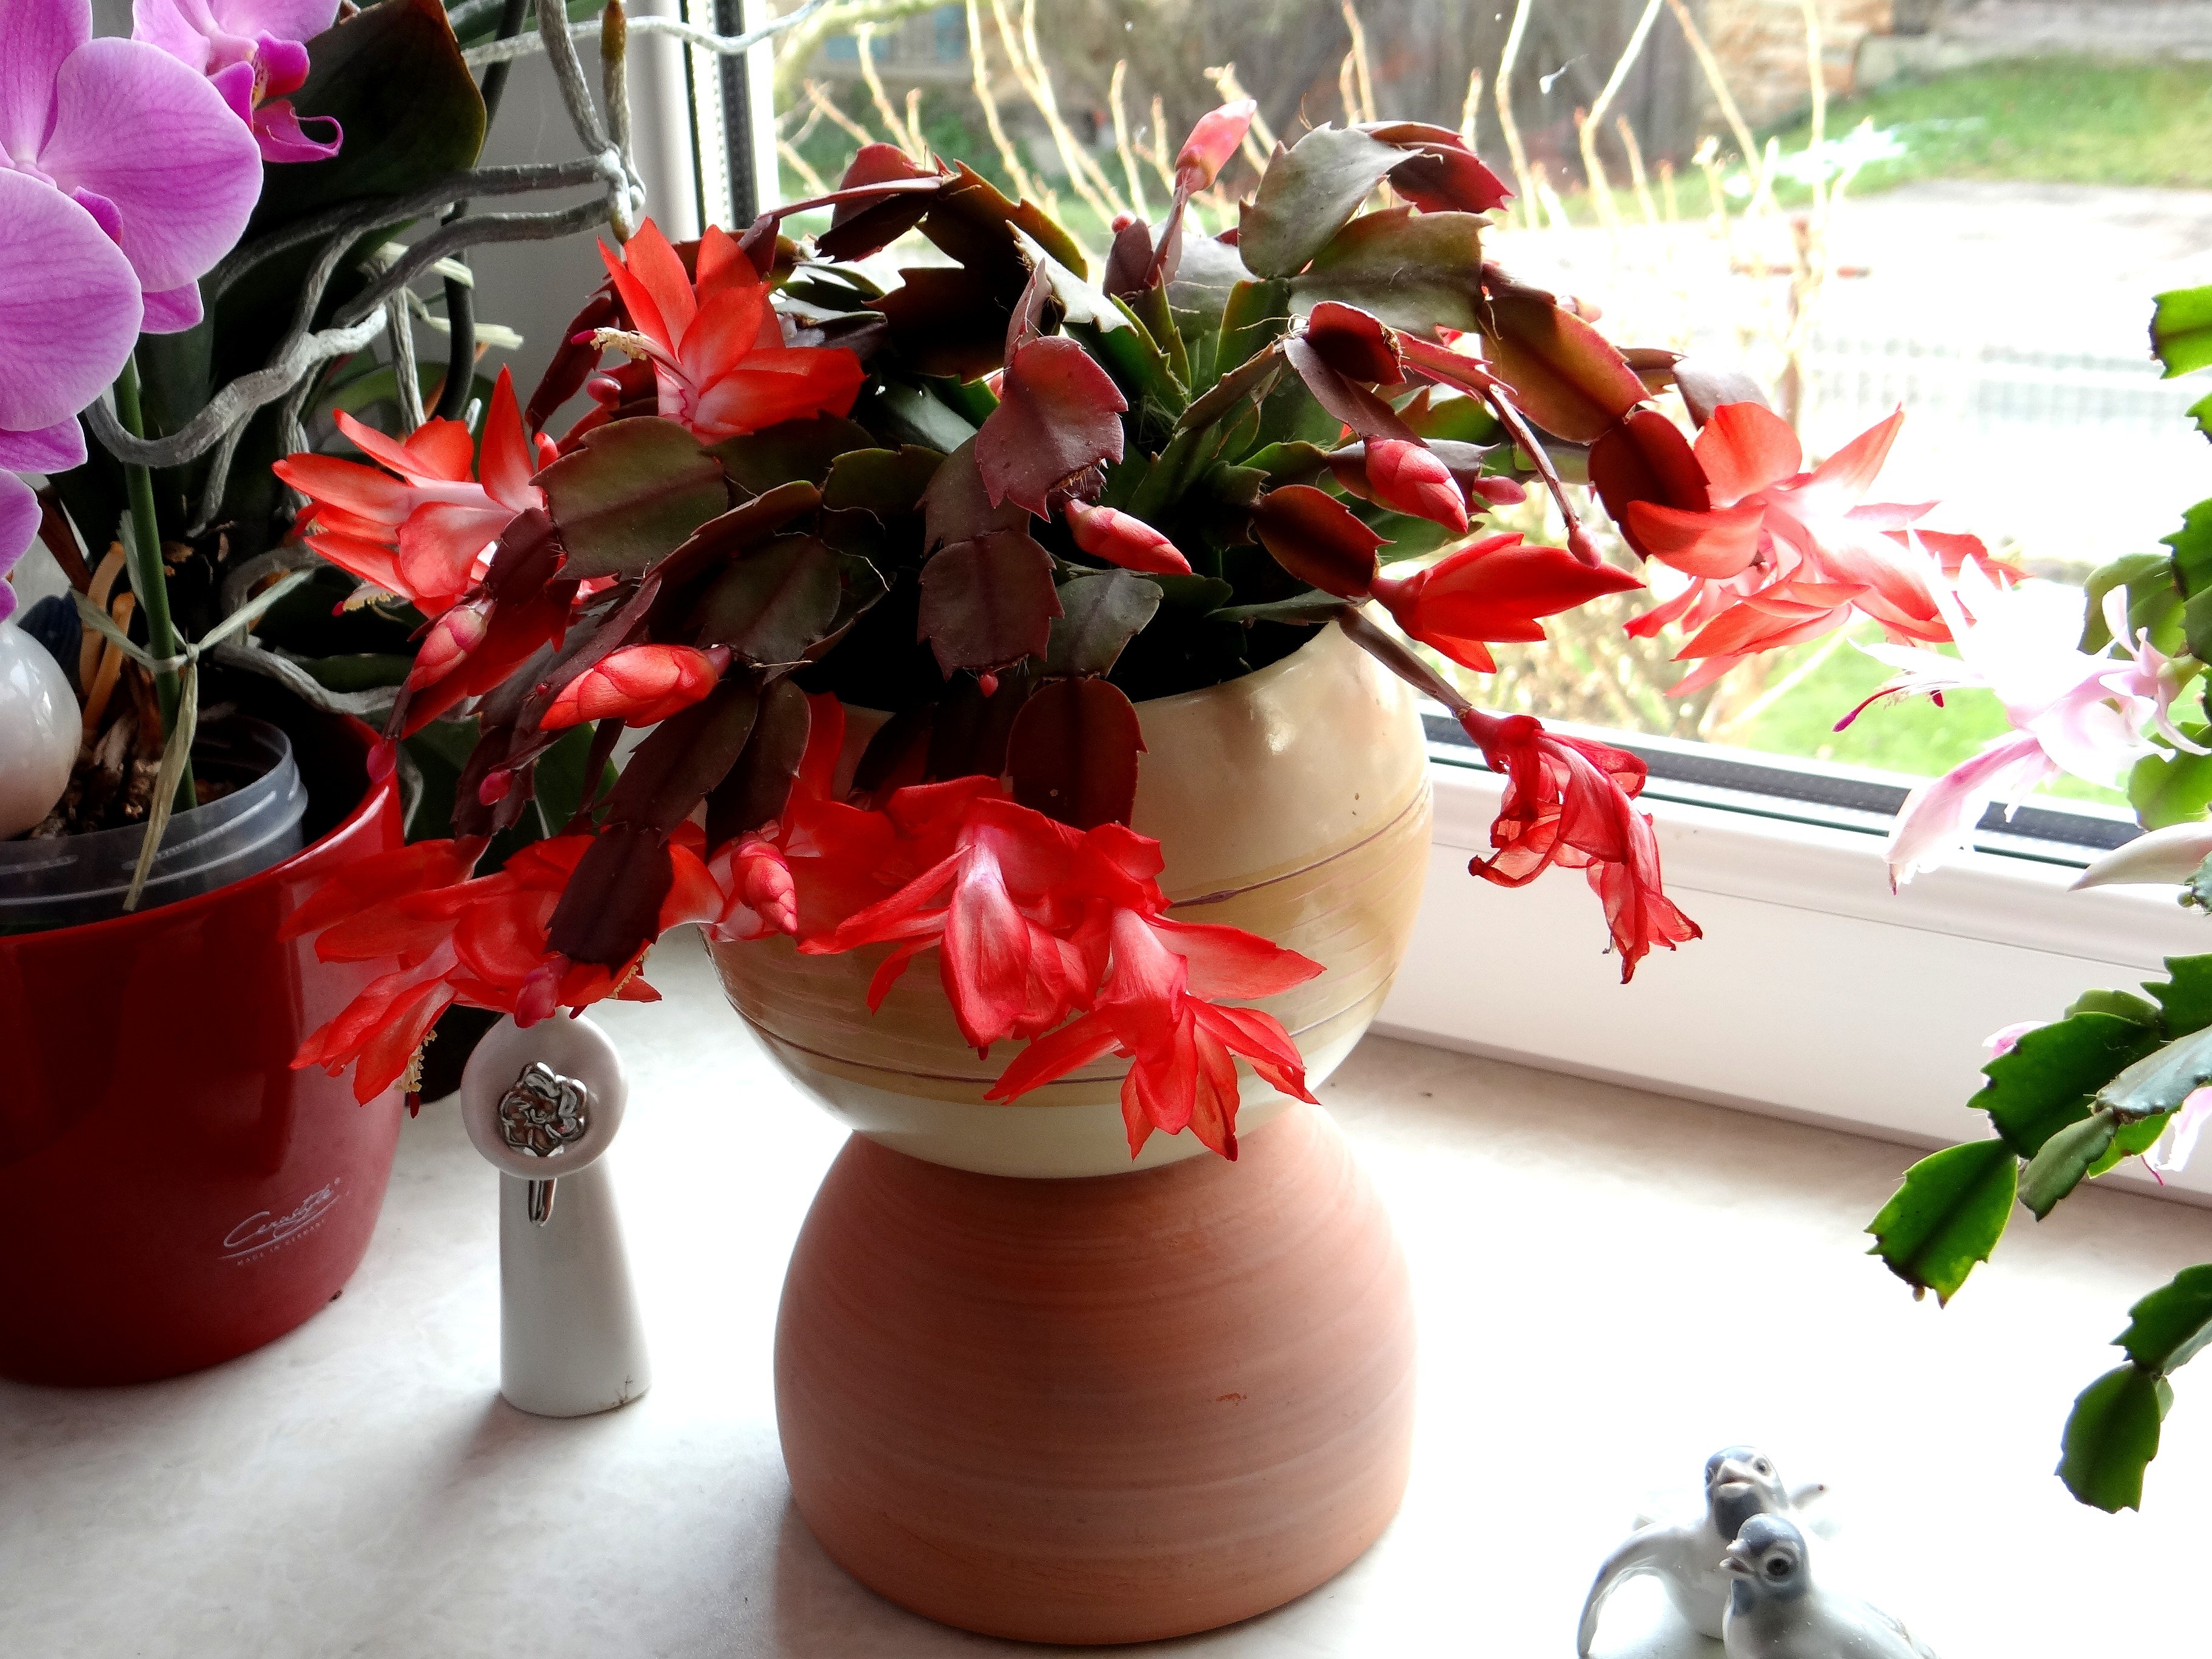
nature, winter, plant, flower, petal, red, pink, flora, flowers, christmas decoration, flowerpot, floristry, flowering plant, flower bouquet, floral design, centrepiece, land plant, flower arranging, weihnachtskatus